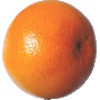
Label: pink_grapefruit